Watch Me (Scandal)

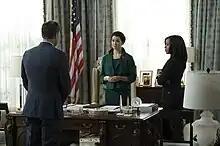
A scene during which Jake, Mellie and Olivia discuss the vanishing of Joshua Stewart.

"Watch Me" is the first episode of the seventh season of the American political thriller television series "Scandal", and the 107th episode overall. Written by series creator and showrunner Shonda Rhimes and directed by Jann Turner, it premiered on the American Broadcasting Company (ABC) on October 5, 2017. This episode was watched by 5.52 million viewers.